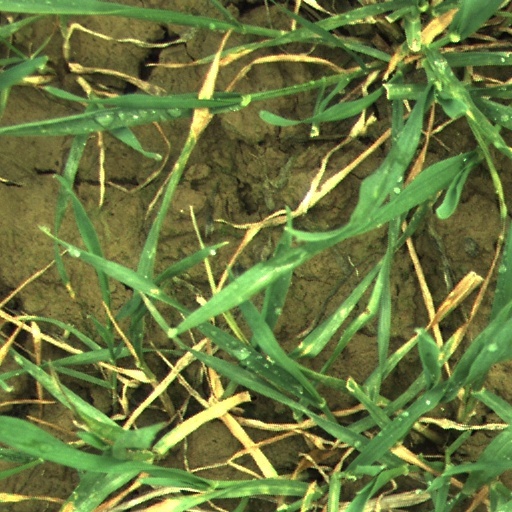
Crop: wheat